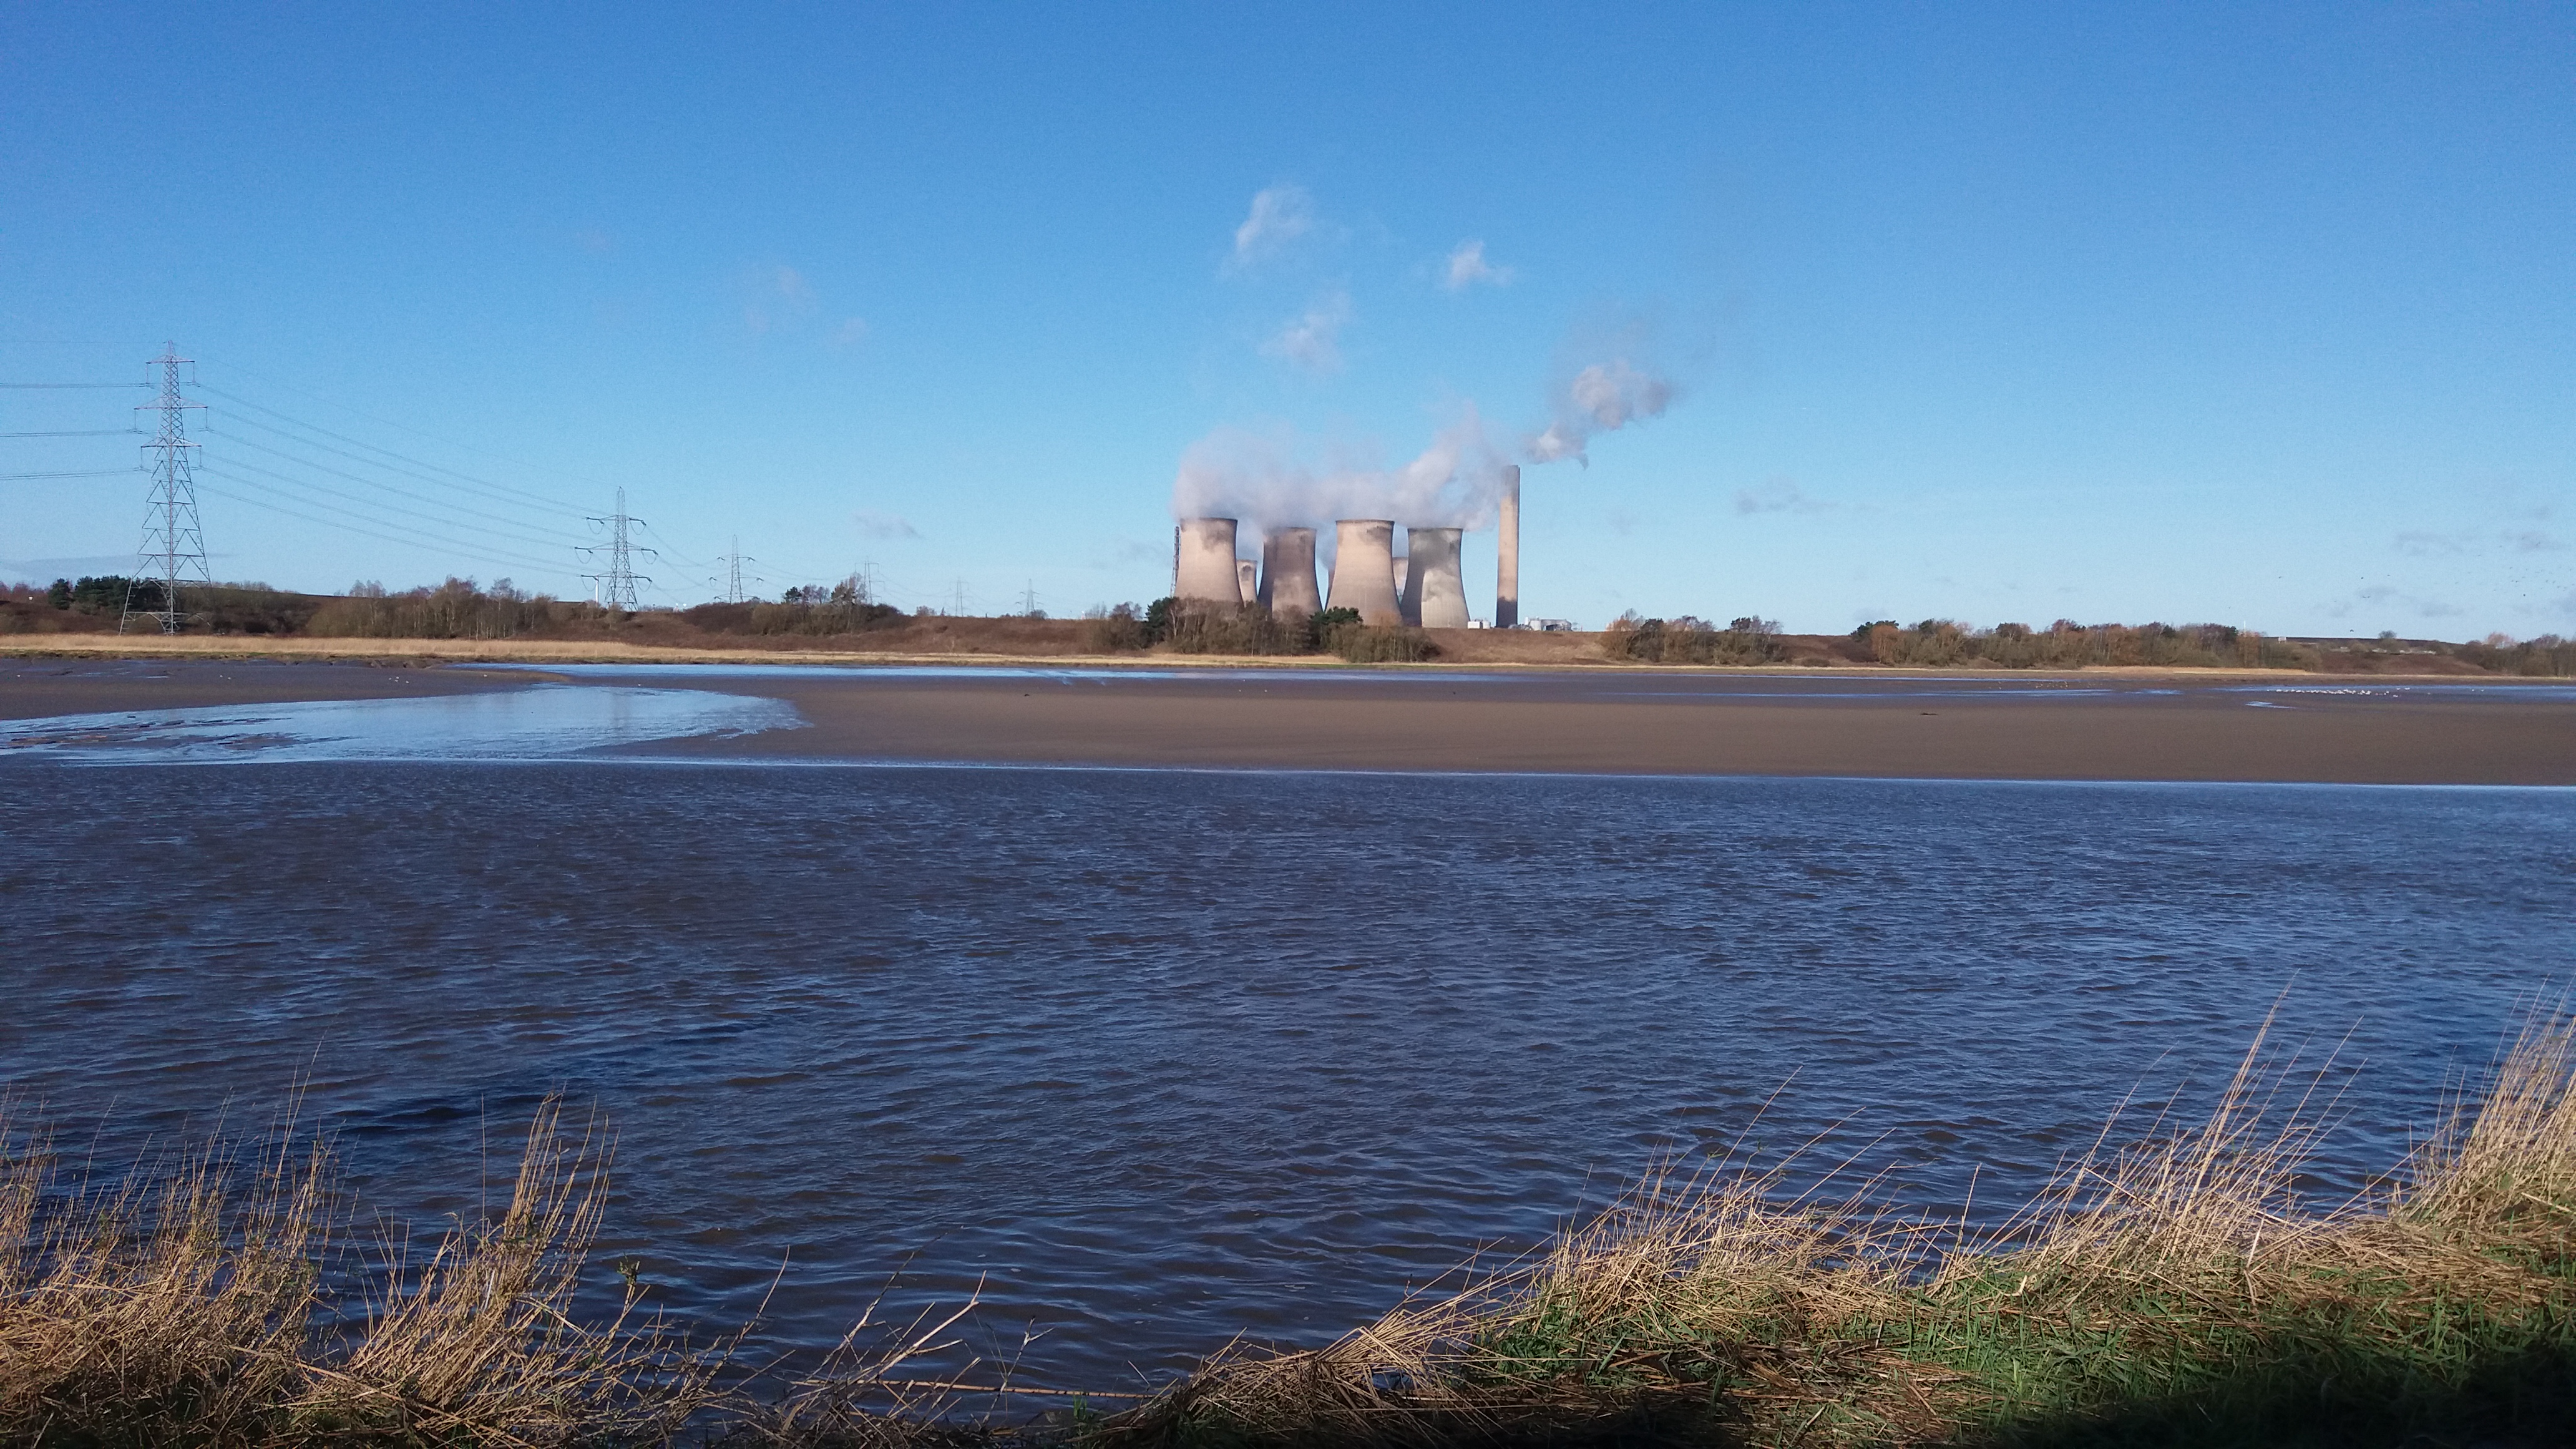
sea, coast, water, horizon, marsh, morning, shore, lake, wind, river, dusk, reflection, industry, reservoir, wetland, powerstation, estuary, fiddlersferry, nortonmarsh